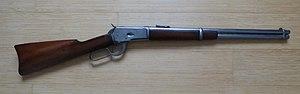
Winchester 1892 versions mousqueton vue en entier du côté droit.
La Winchester 1892 est une carabine de chasse conçue par John Browning et fabriquée par la Winchester Repeating Arms Company de 1892 à 1932, devant remplacer la Winchester 1873 qu'elle côtoya jusqu'en 1925.